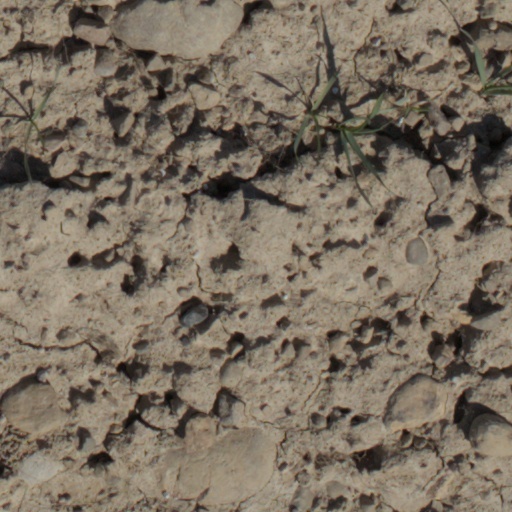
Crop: wheat